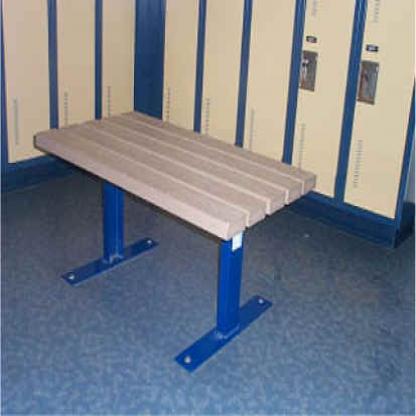
Scene: Indoor